Flying P-Liner

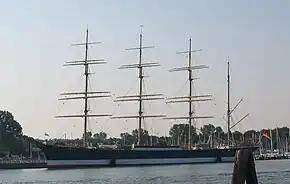
"Passat" in Travemünde, Germany

The Flying P-Liners were the sailing ships of the German shipping company F. Laeisz of Hamburg.